Chirostenotes

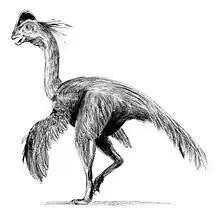
Life restoration

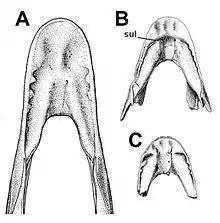
Mandible of "Caenagnathus collinsi" (A), compared to that of "Chirostenotes" (B & C)

"Chirostenotes" was probably an omnivore or herbivore, based on evidence from the beaks of related species like "Anzu wyliei" and "Caenagnathus collinsi".